Arimineguchi Station

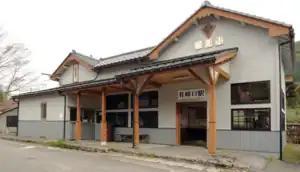
Arimineguchi Station in 2022

is a railway station in the city of Toyama, Toyama Prefecture, Japan, operated by the private railway operator Toyama Chihō Railway.